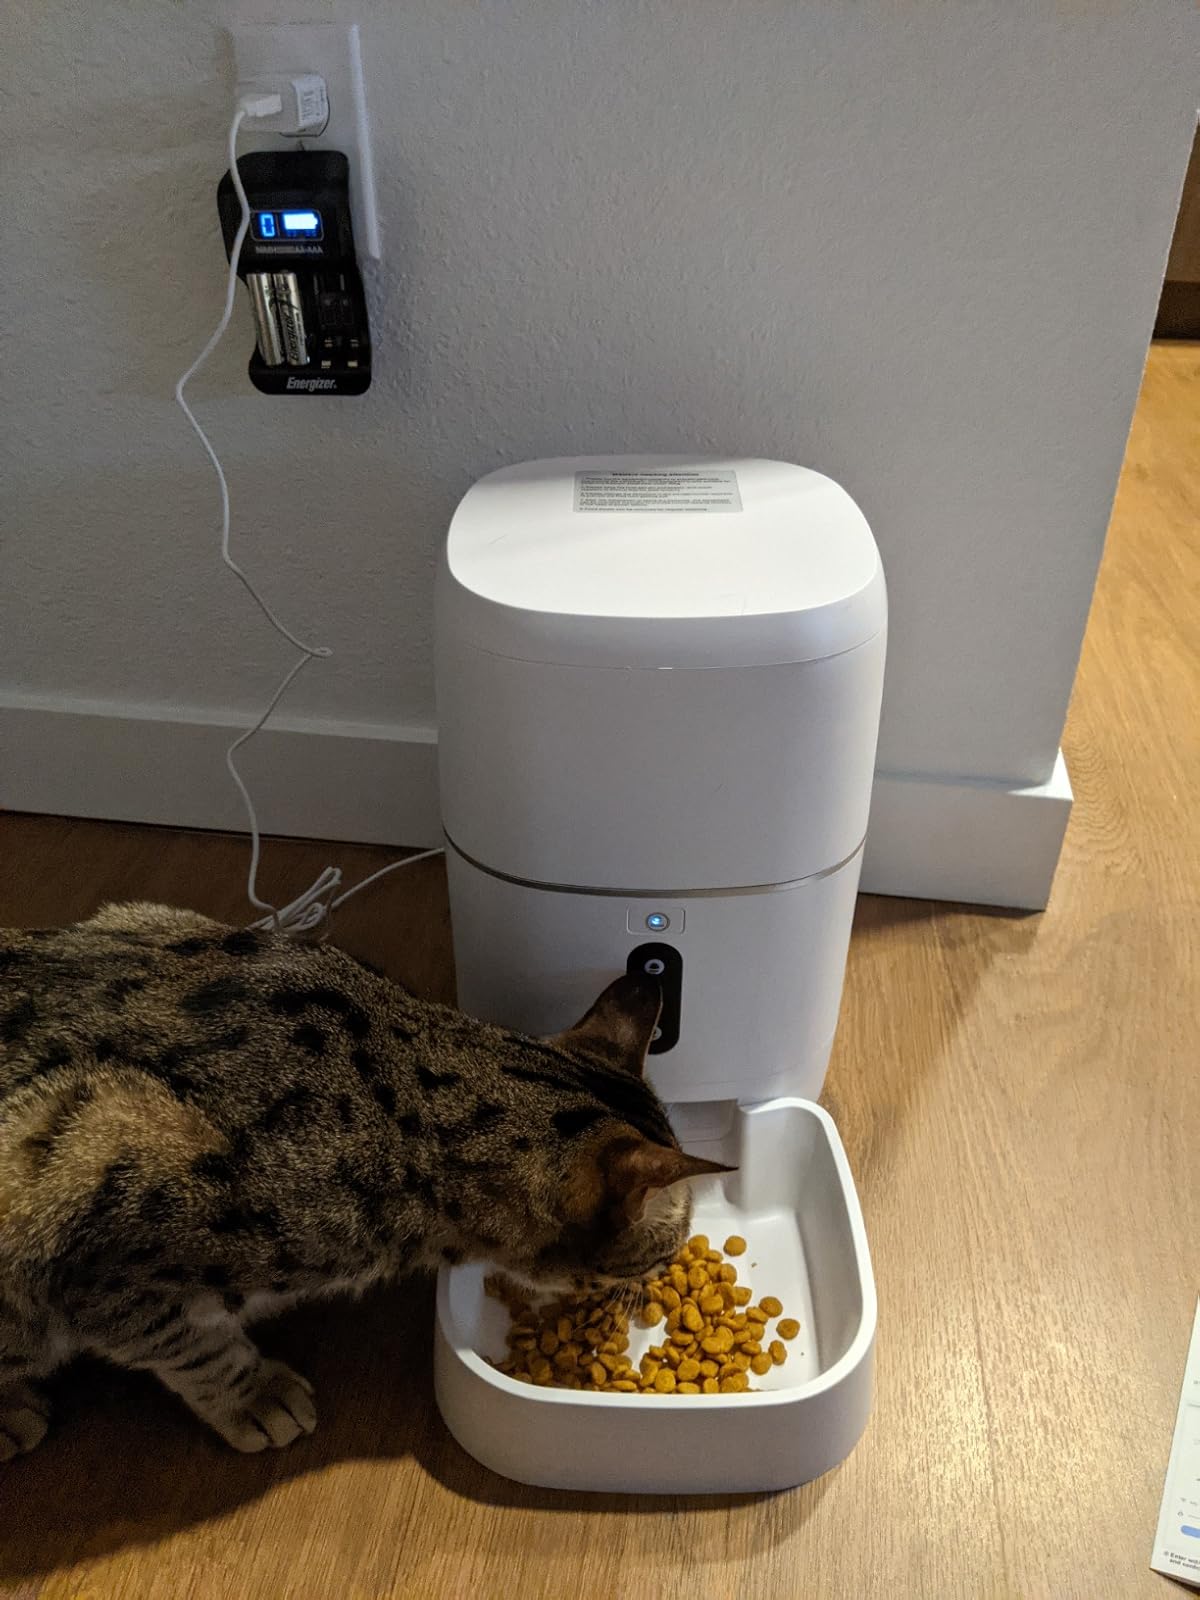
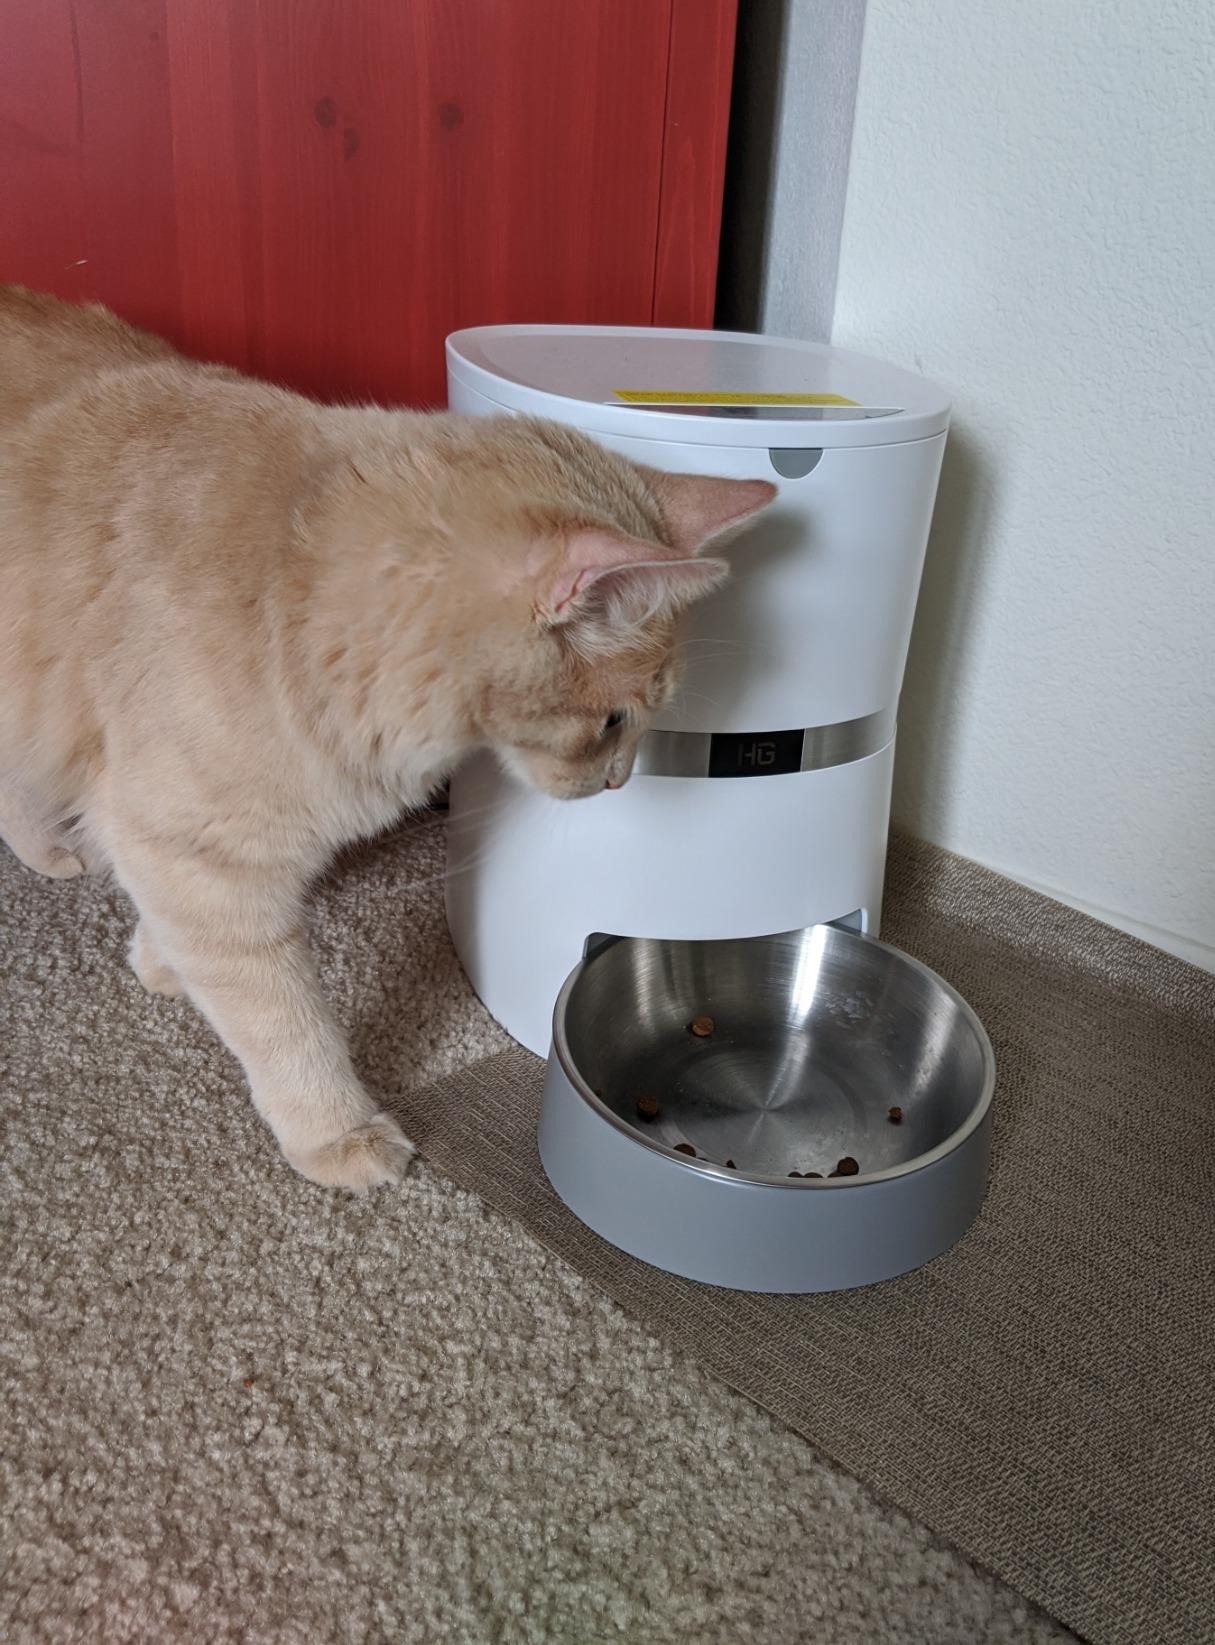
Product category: items_feeder
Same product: no